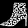
Label: Ankle boot